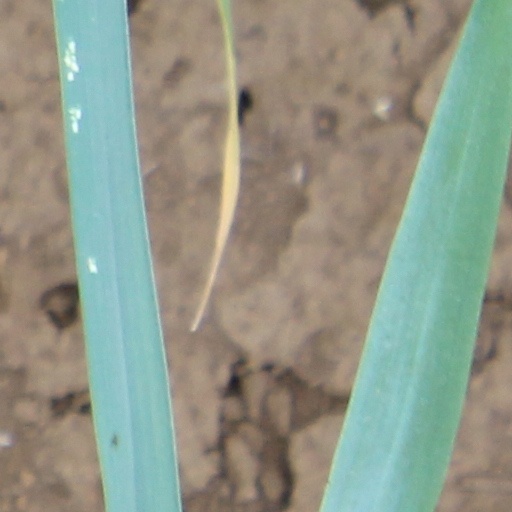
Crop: wheat